Sevenoaks School

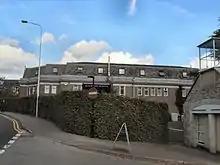

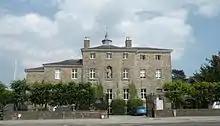
Old School at Sevenoaks

Three buildings were constructed for the school prior to the 20th century – Old School (formerly School House, which was built with the Almshouses in the early 18th century in the Palladian style and designed by Lord Burlington), the old Assembly Hall (1890) now part of the Swanzy Block, and the Cottage Block (late 19th century). Additional early buildings, previously private houses, include Park Grange (mid-19th century), Girls International House (1700), Claridge House (18th century), Manor House (late 18th century) and Temple House (1884).